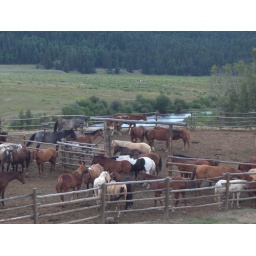
All of the horses are brought up from the pasture in the daytime. The Conejos River runs through the property in the background.